Rubiales (plant)

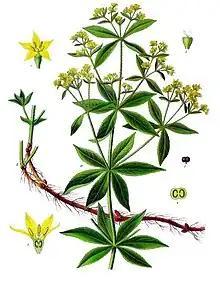
"Rubia tinctorum"

Rubiales was an order of flowering plants in the Cronquist system, including the families Rubiaceae and Theligonaceae. The latest APG system (2016) does not recognize this order and places the families within Gentianales.